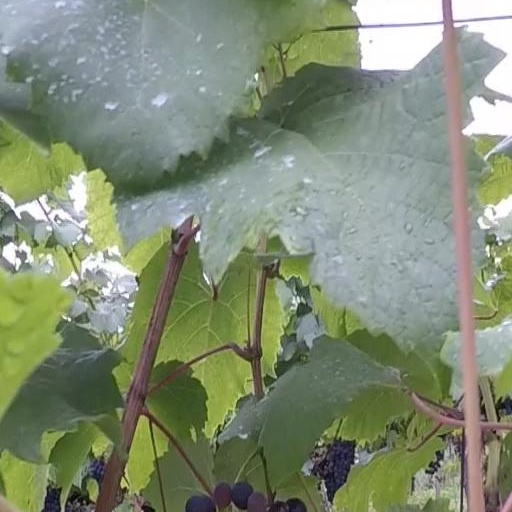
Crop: grape